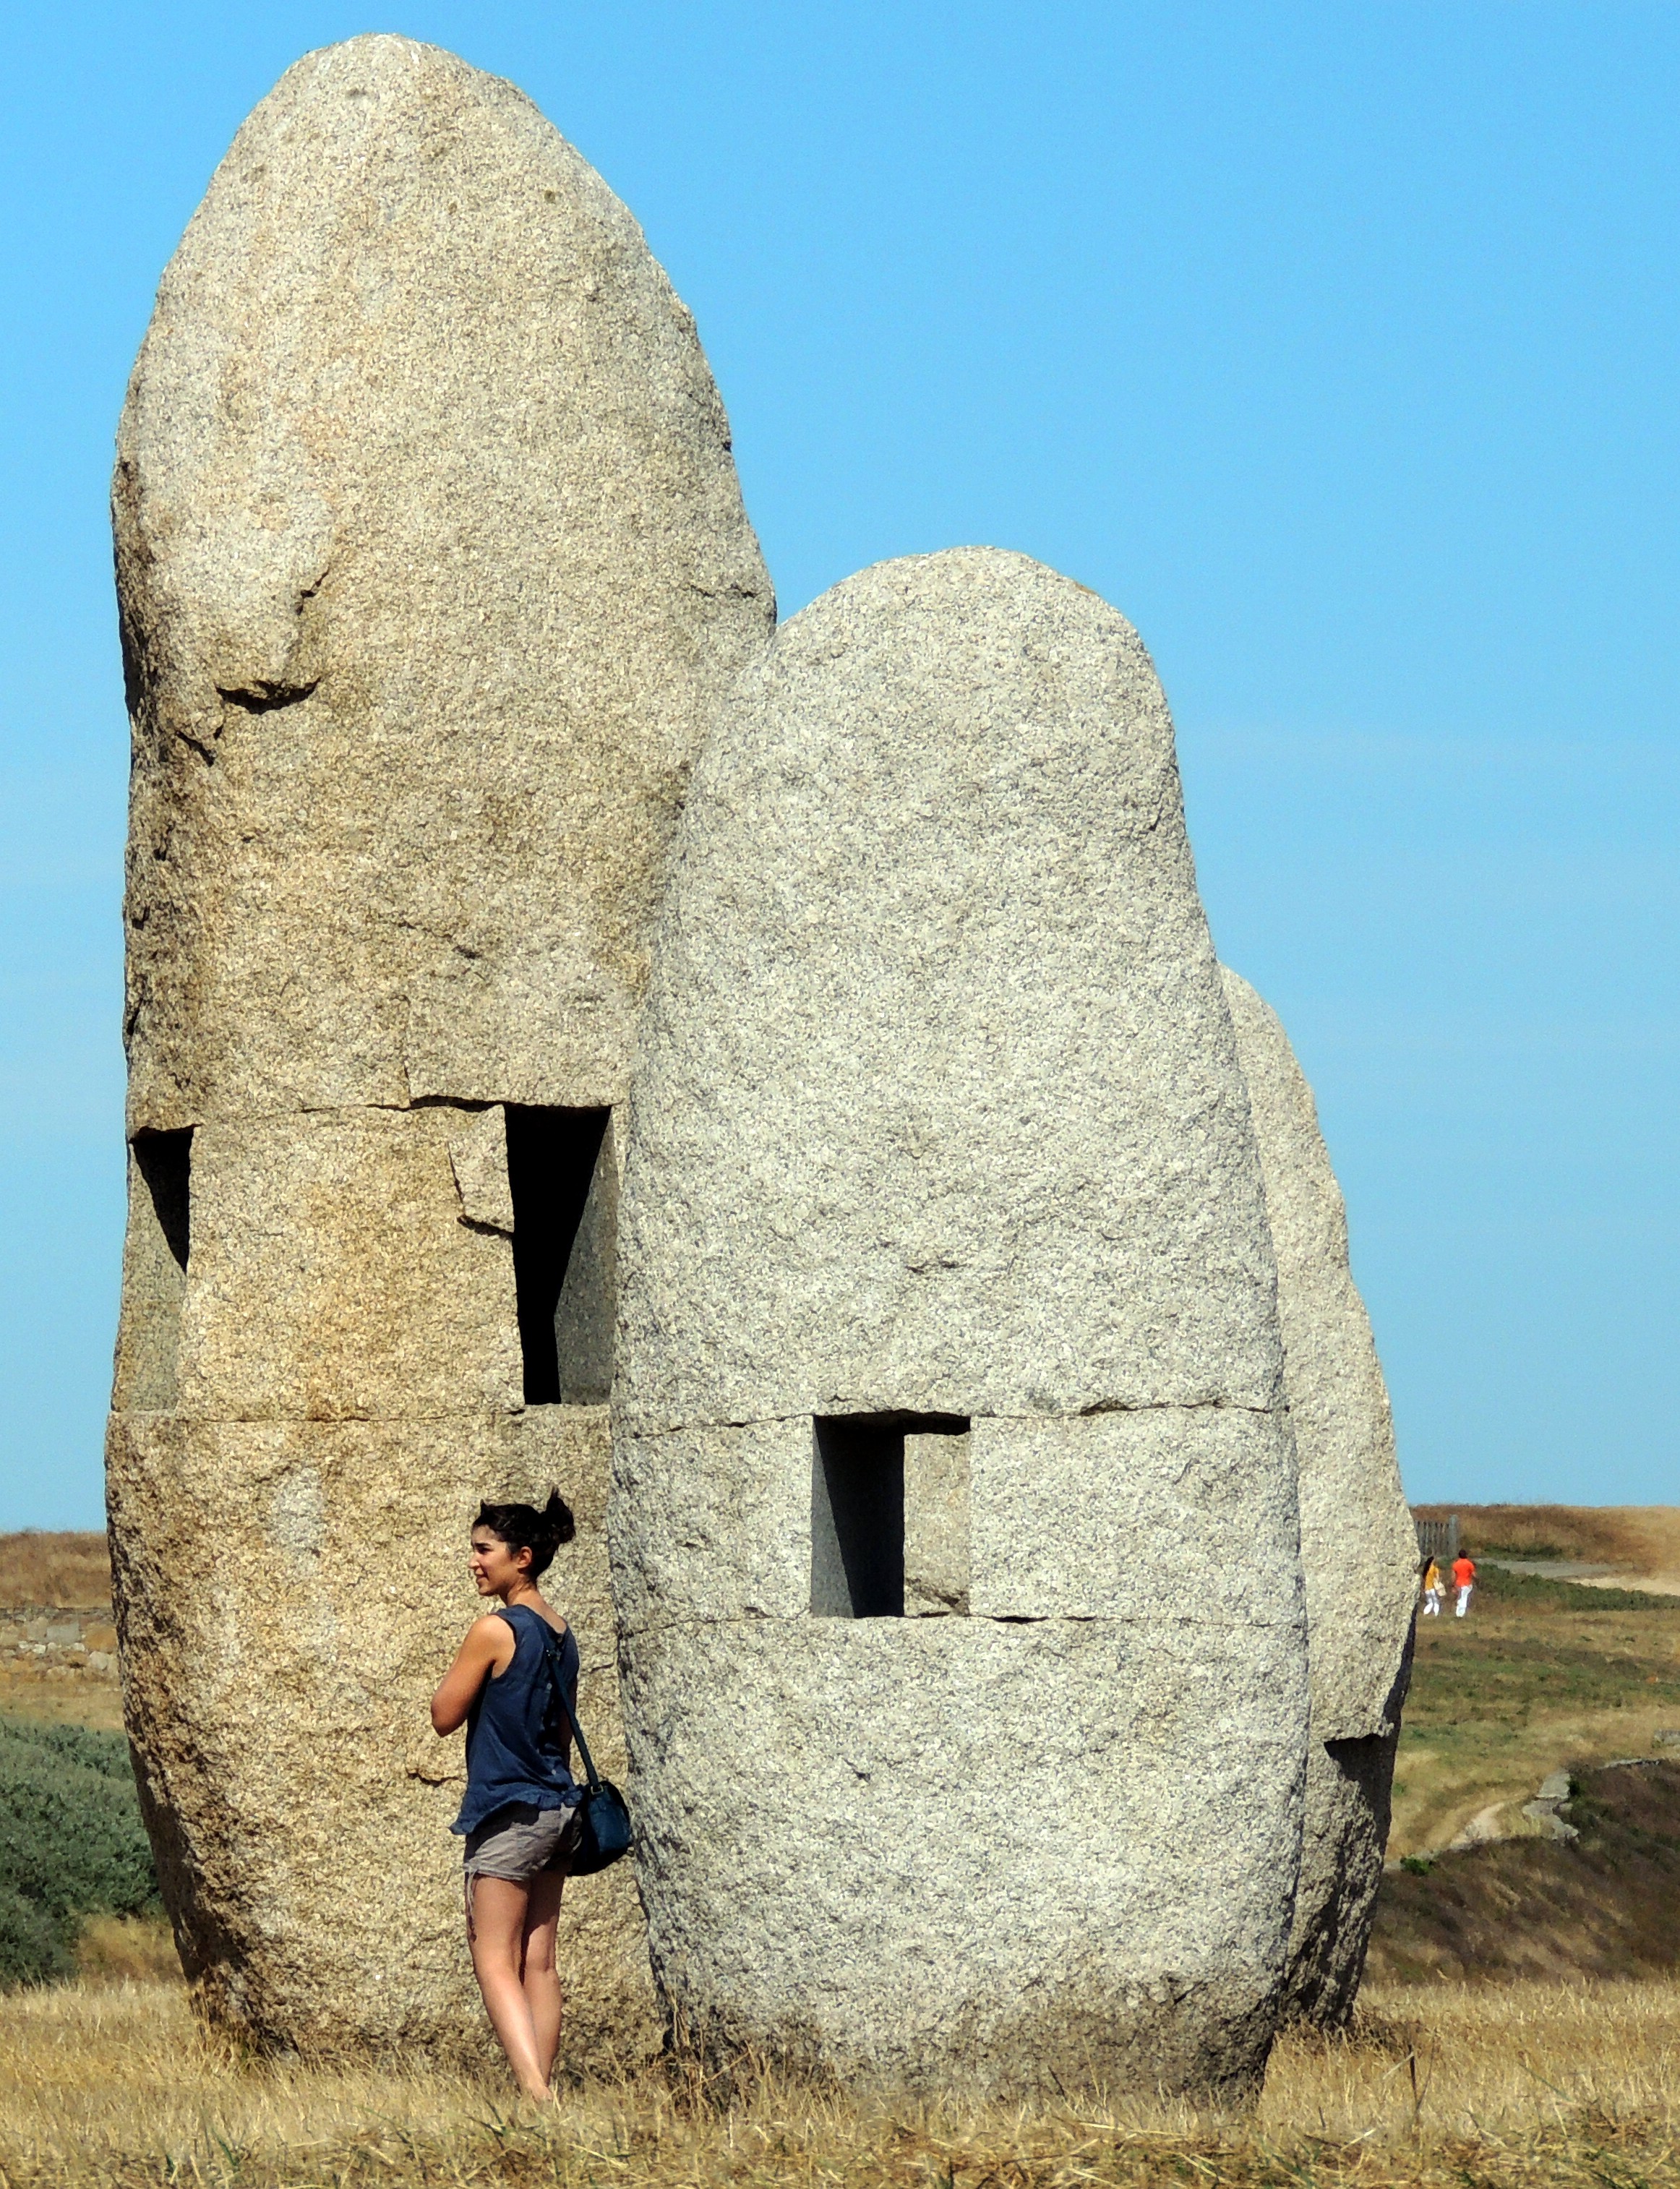
rock, monument, sculpture, art, monolith